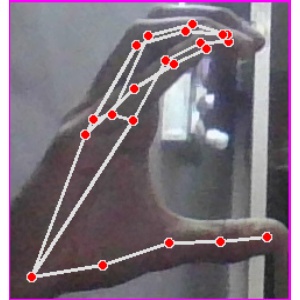
अक्षर: ऋ